Anarchism in the United States

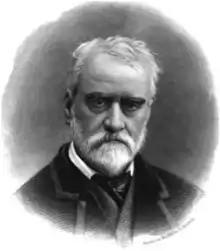
William Batchelder Greene

Henry David Thoreau was an important early influence in individualist anarchist thought in the United States and Europe. Thoreau was an American author, poet, naturalist, tax resister, development critic, surveyor, historian, philosopher and leading transcendentalist. "Civil Disobedience" is an essay by Thoreau that was first published in 1849. It argues that people should not permit governments to overrule or atrophy their consciences, and that people have a duty to avoid allowing such acquiescence to enable the government to make them the agents of injustice. Thoreau was motivated in part by his disgust with slavery and the Mexican–American War. It would influence Mohandas Gandhi, Martin Luther King Jr., Martin Buber and Leo Tolstoy through its advocacy of nonviolent resistance. It is also the main precedent for anarcho-pacifism. Anarchism started to have an ecological view mainly in the writings of American individualist anarchist and transcendentalist Thoreau. In his book "Walden", he advocates simple living and self-sufficiency among natural surroundings in resistance to the advancement of industrial civilization: "Many have seen in Thoreau one of the precursors of ecologism and anarcho-primitivism represented today in John Zerzan. For George Woodcock, this attitude can be also motivated by certain idea of resistance to progress and of rejection of the growing materialism which is the nature of American society in the mid-19th century". Zerzan himself included the text "Excursions" (1863) by Thoreau in his edited compilation of anti-civilization writings called "" from 1999. Walden made Thoreau influential in the European individualist anarchist green current of anarcho-naturism.